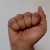
The image shows a hand gesture representing the letter 'A' in Indian Sign Language.